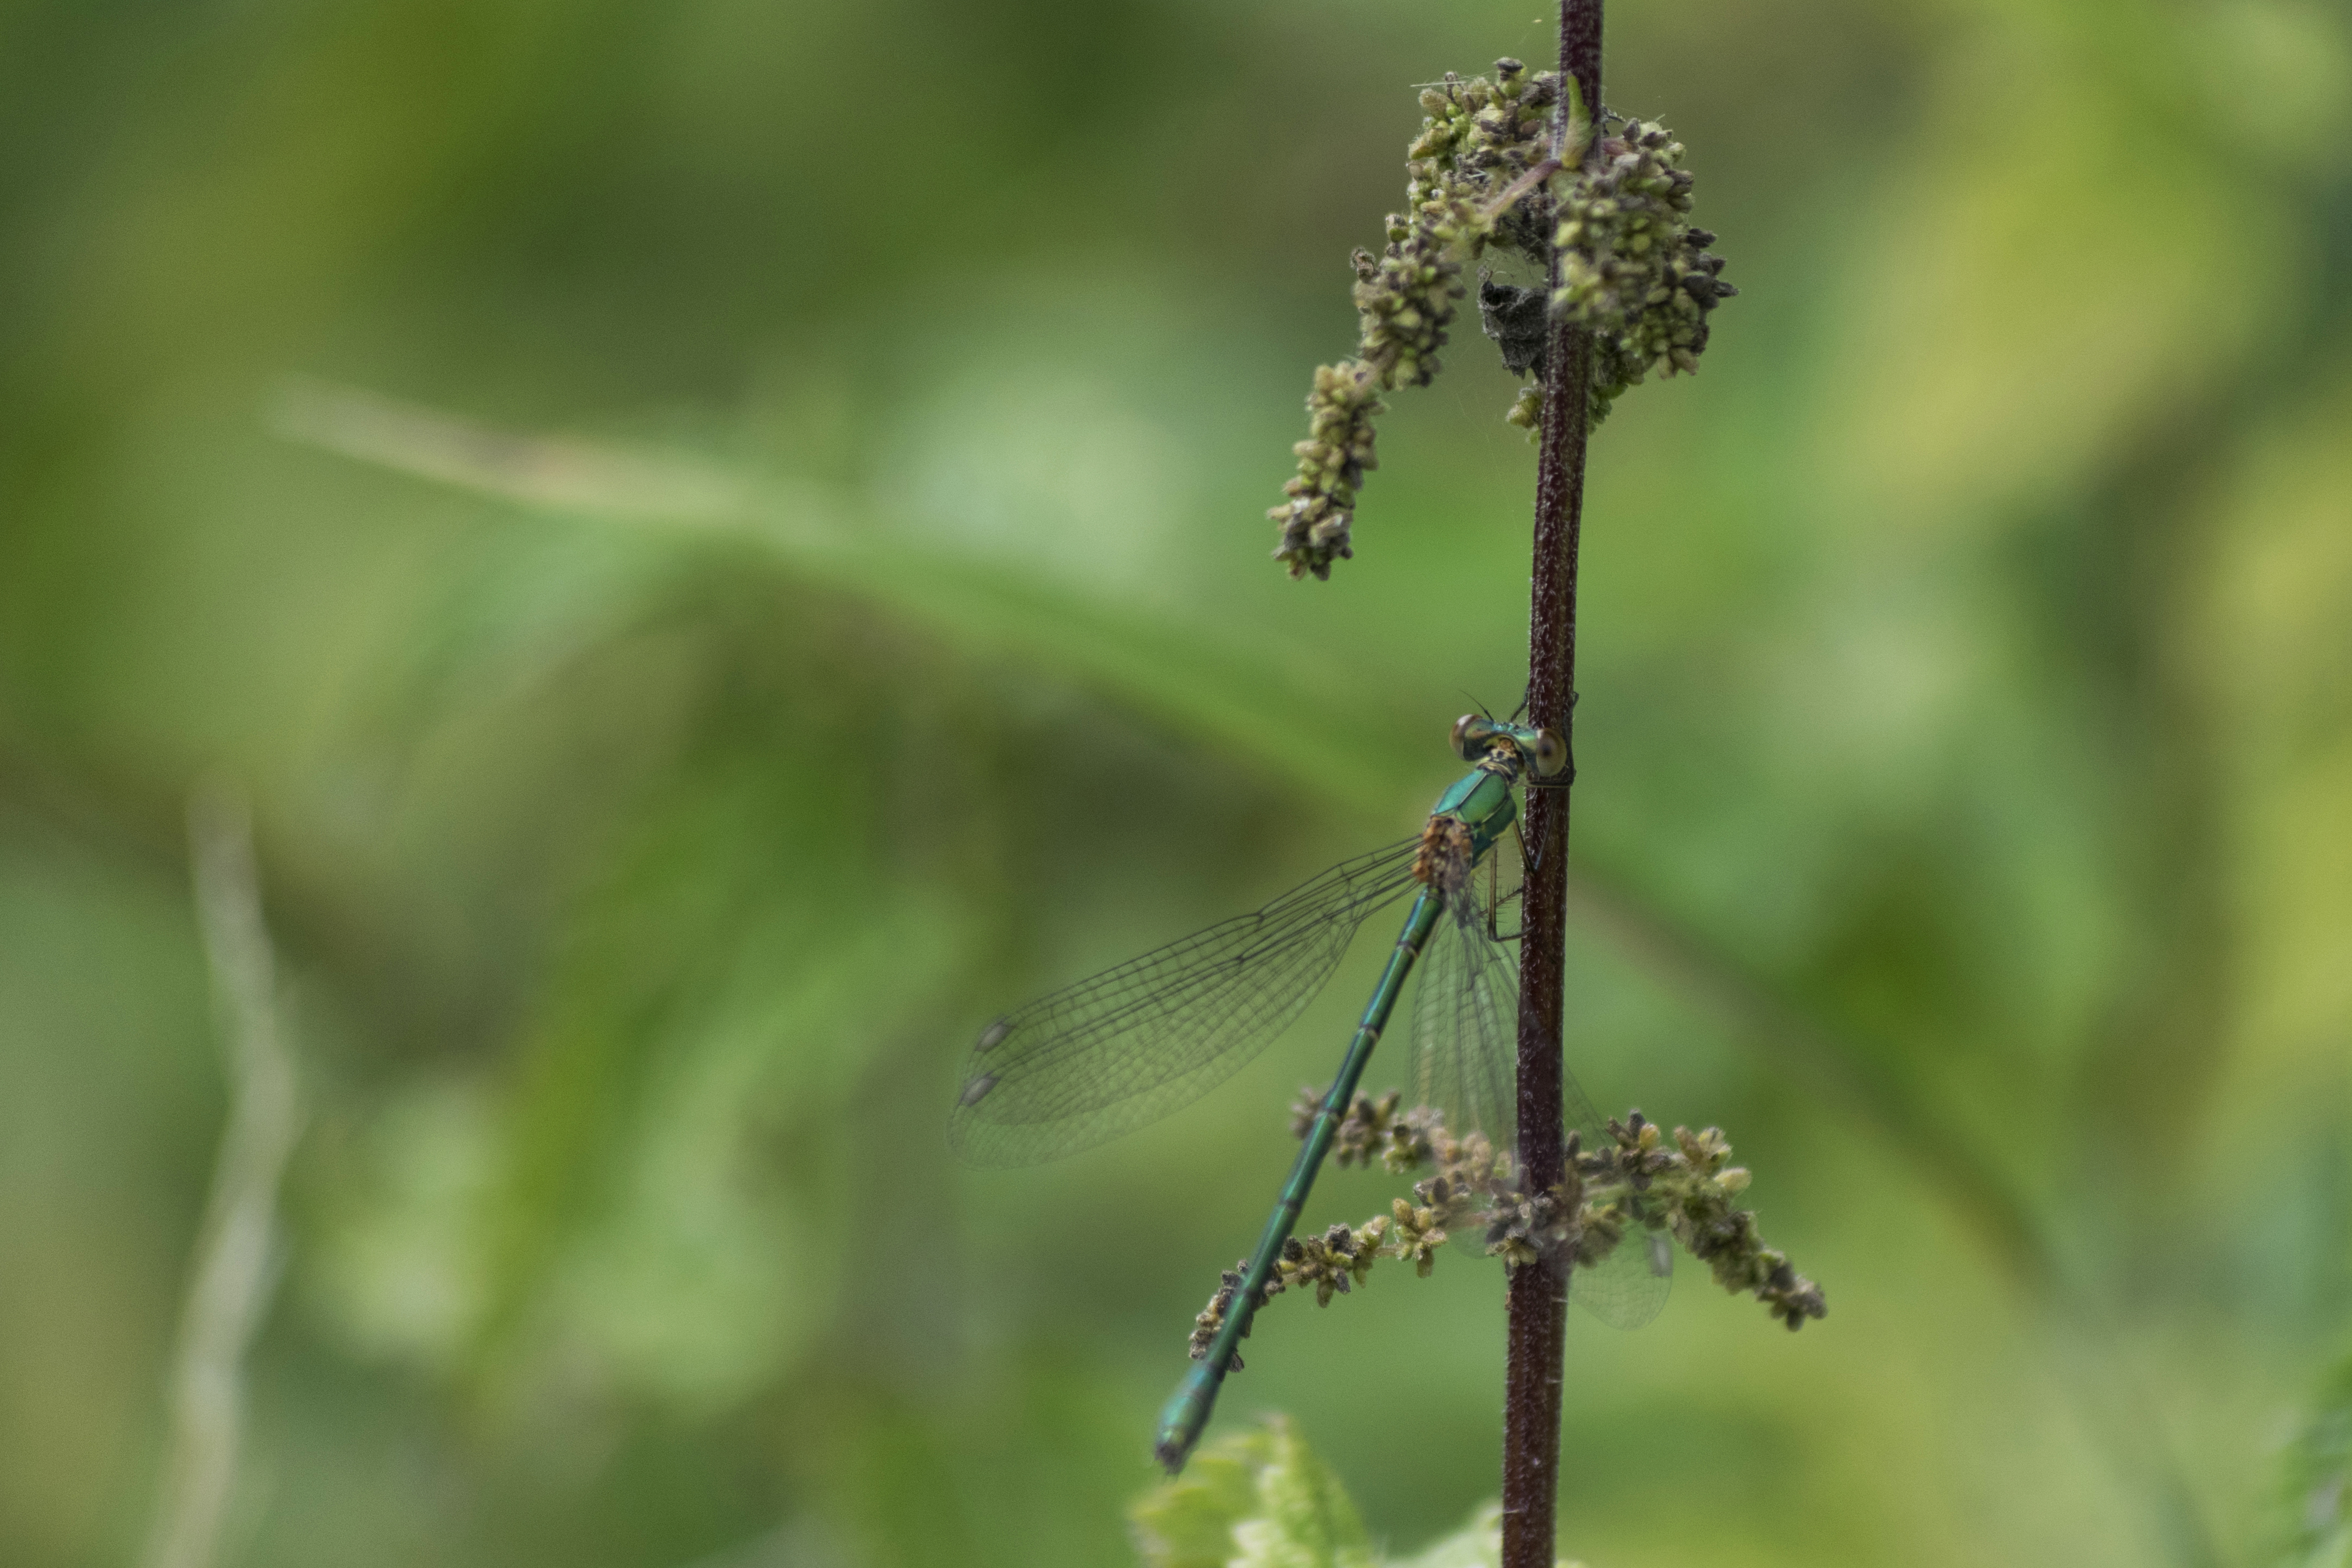
nature, outdoor, leaf, flower, green, insect, nikon, fauna, invertebrate, close up, nederland, netherlands, dragonfly, outdoorphotography, damselfly, libelle, paulvandevelde, pdvandevelde, padagudaloma, natuurfotografie, naturephotographer, nederlandinfotos, juffer, macro photography, arthropod, plant stem, dragonflies and damseflies